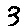
Label: 3